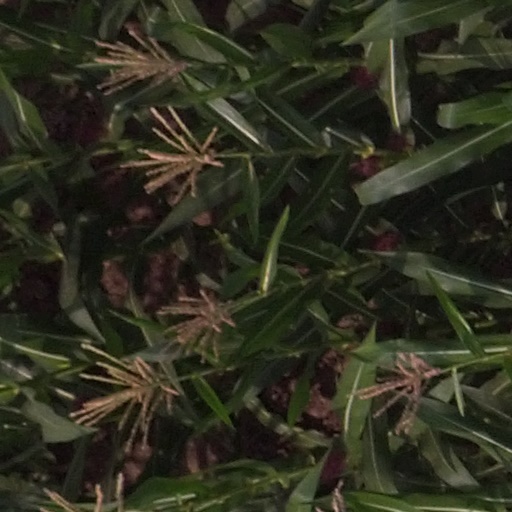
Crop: maize; corn